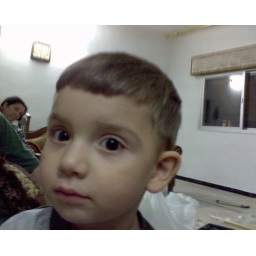
my little cute nephew and mother in the background in our house in Syria. They were setting up the curtain that time.